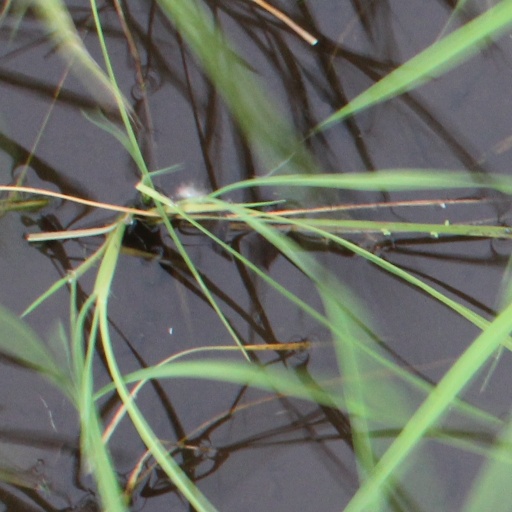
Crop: rice